Shooting target

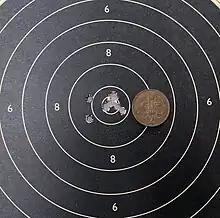
Paper target with a ten-shot grouping

FITA targets are used in archery shooting competitions within the World Archery Federation. The targets have 10 evenly spaced concentric rings, generally with score values from 1 through 10. In addition there is an inner 10 ring, sometimes called the X ring. This becomes the 10 ring at indoor compound competitions, while outdoors, it serves as a tiebreaker with the archer scoring the most X's winning. The number of hits may also be taken into account as another tiebreaker. In FITA archery, targets are coloured as follows: